Joseph Maximilian von Maillinger

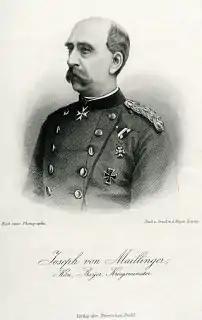
General von Maillinger (~ 1880); steel engraving by August Weger

Joseph Maximilian Fridolin Ritter von Maillinger (4 October 1820 – 6 October 1901) was a Bavarian General der Infanterie and War Minister under Ludwig II of Bavaria.